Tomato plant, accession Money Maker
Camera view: vertical (180 deg); turntable rotation: 180 degrees
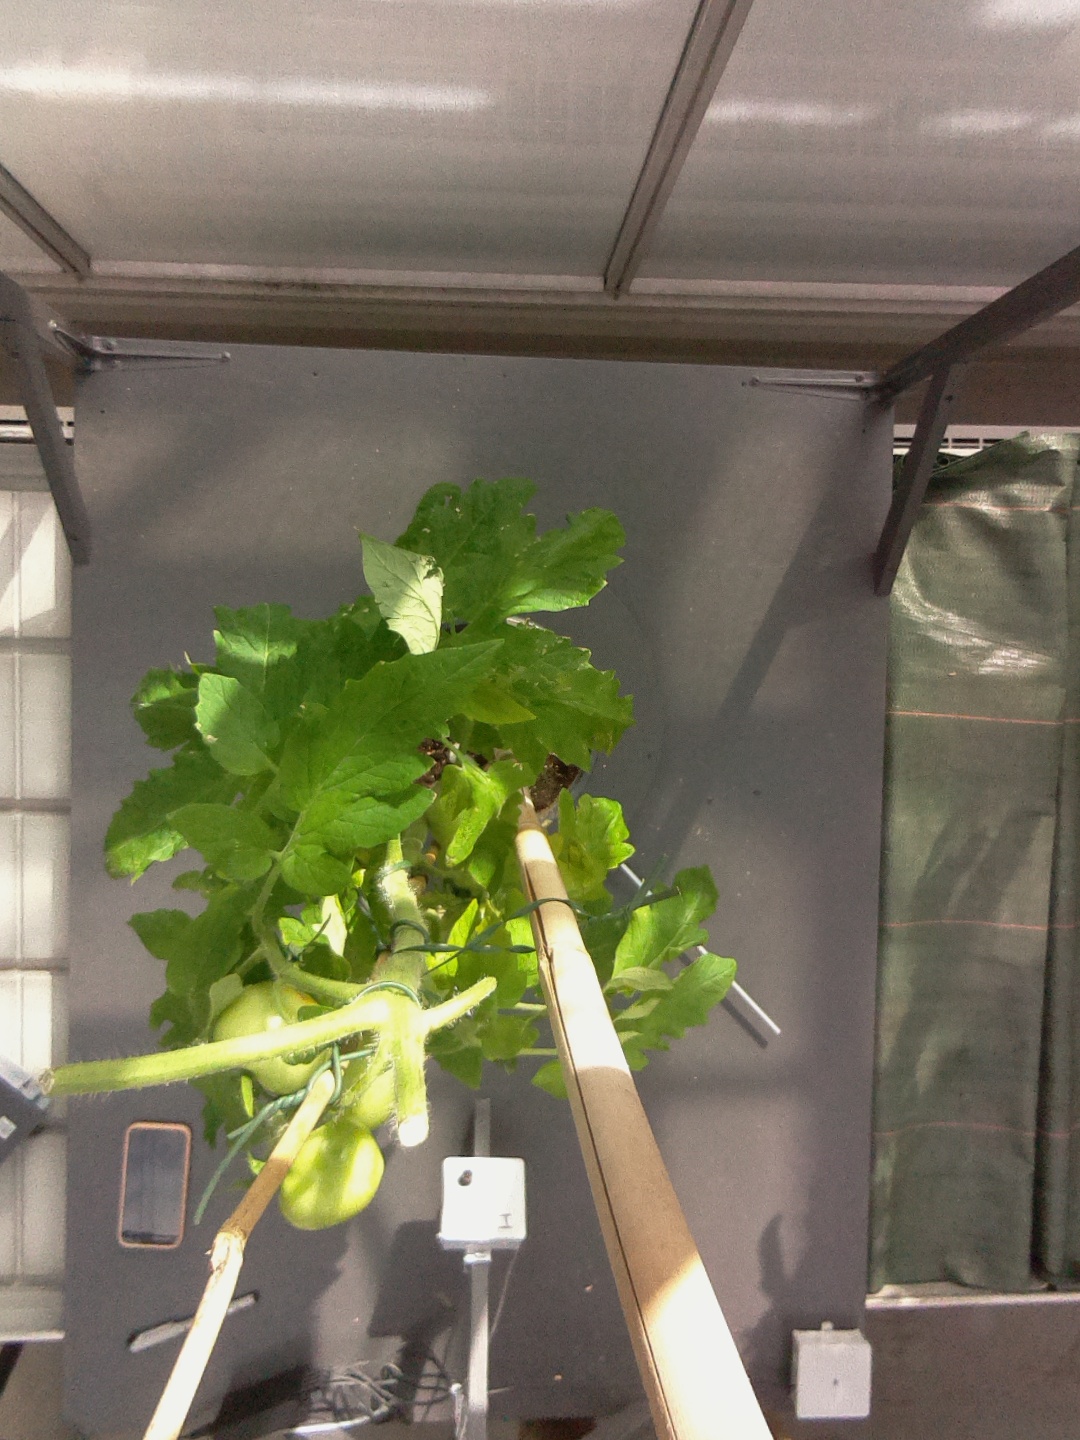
BBCH growth stage 75: 50%-60% of final fruit size